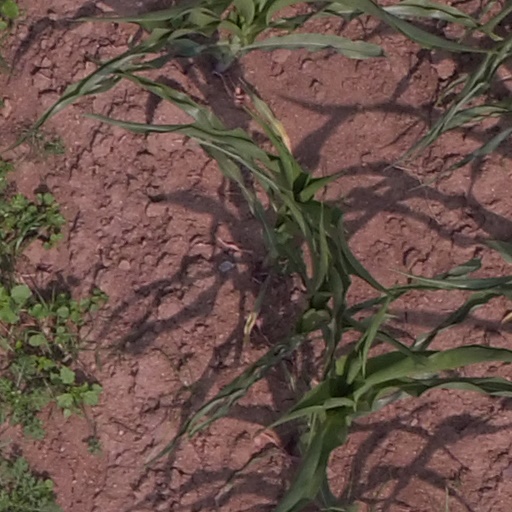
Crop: maize; corn